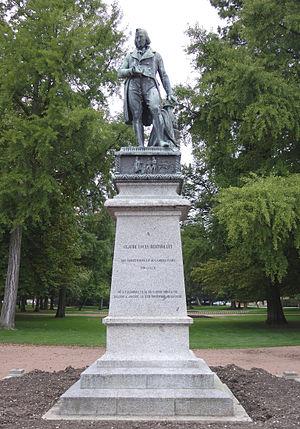
Les jardins de l'Europe, à Annecy, sont un vaste parc destiné à la promenade. Ils se situent sur les rives du lac d'Annecy. Le jardin est inscrit à l'Inventaire général du patrimoine culturel.
Ce tableau présente la liste de tous les monuments historiques classés ou inscrits dans la ville d'Annecy, Haute-Savoie, en France.